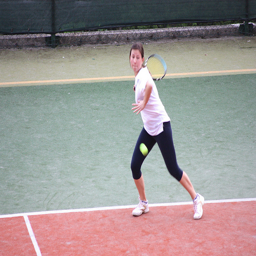
A woman wearing a pink tshirt hits a tennis ball.
A woman on a court swinging a tennis racket.
 A woman playing tennis in a court runs to hit the ball with her racket
A woman posed on the court ready to hit a ball.
A female tennis player is about to hit the ball.